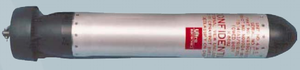
Le AN/SLQ-25 Nixie et ses variantes sont des leurres anti-torpilles constitués d'un leurre remorqué TB-14A et d'un générateur de signal embarqué.